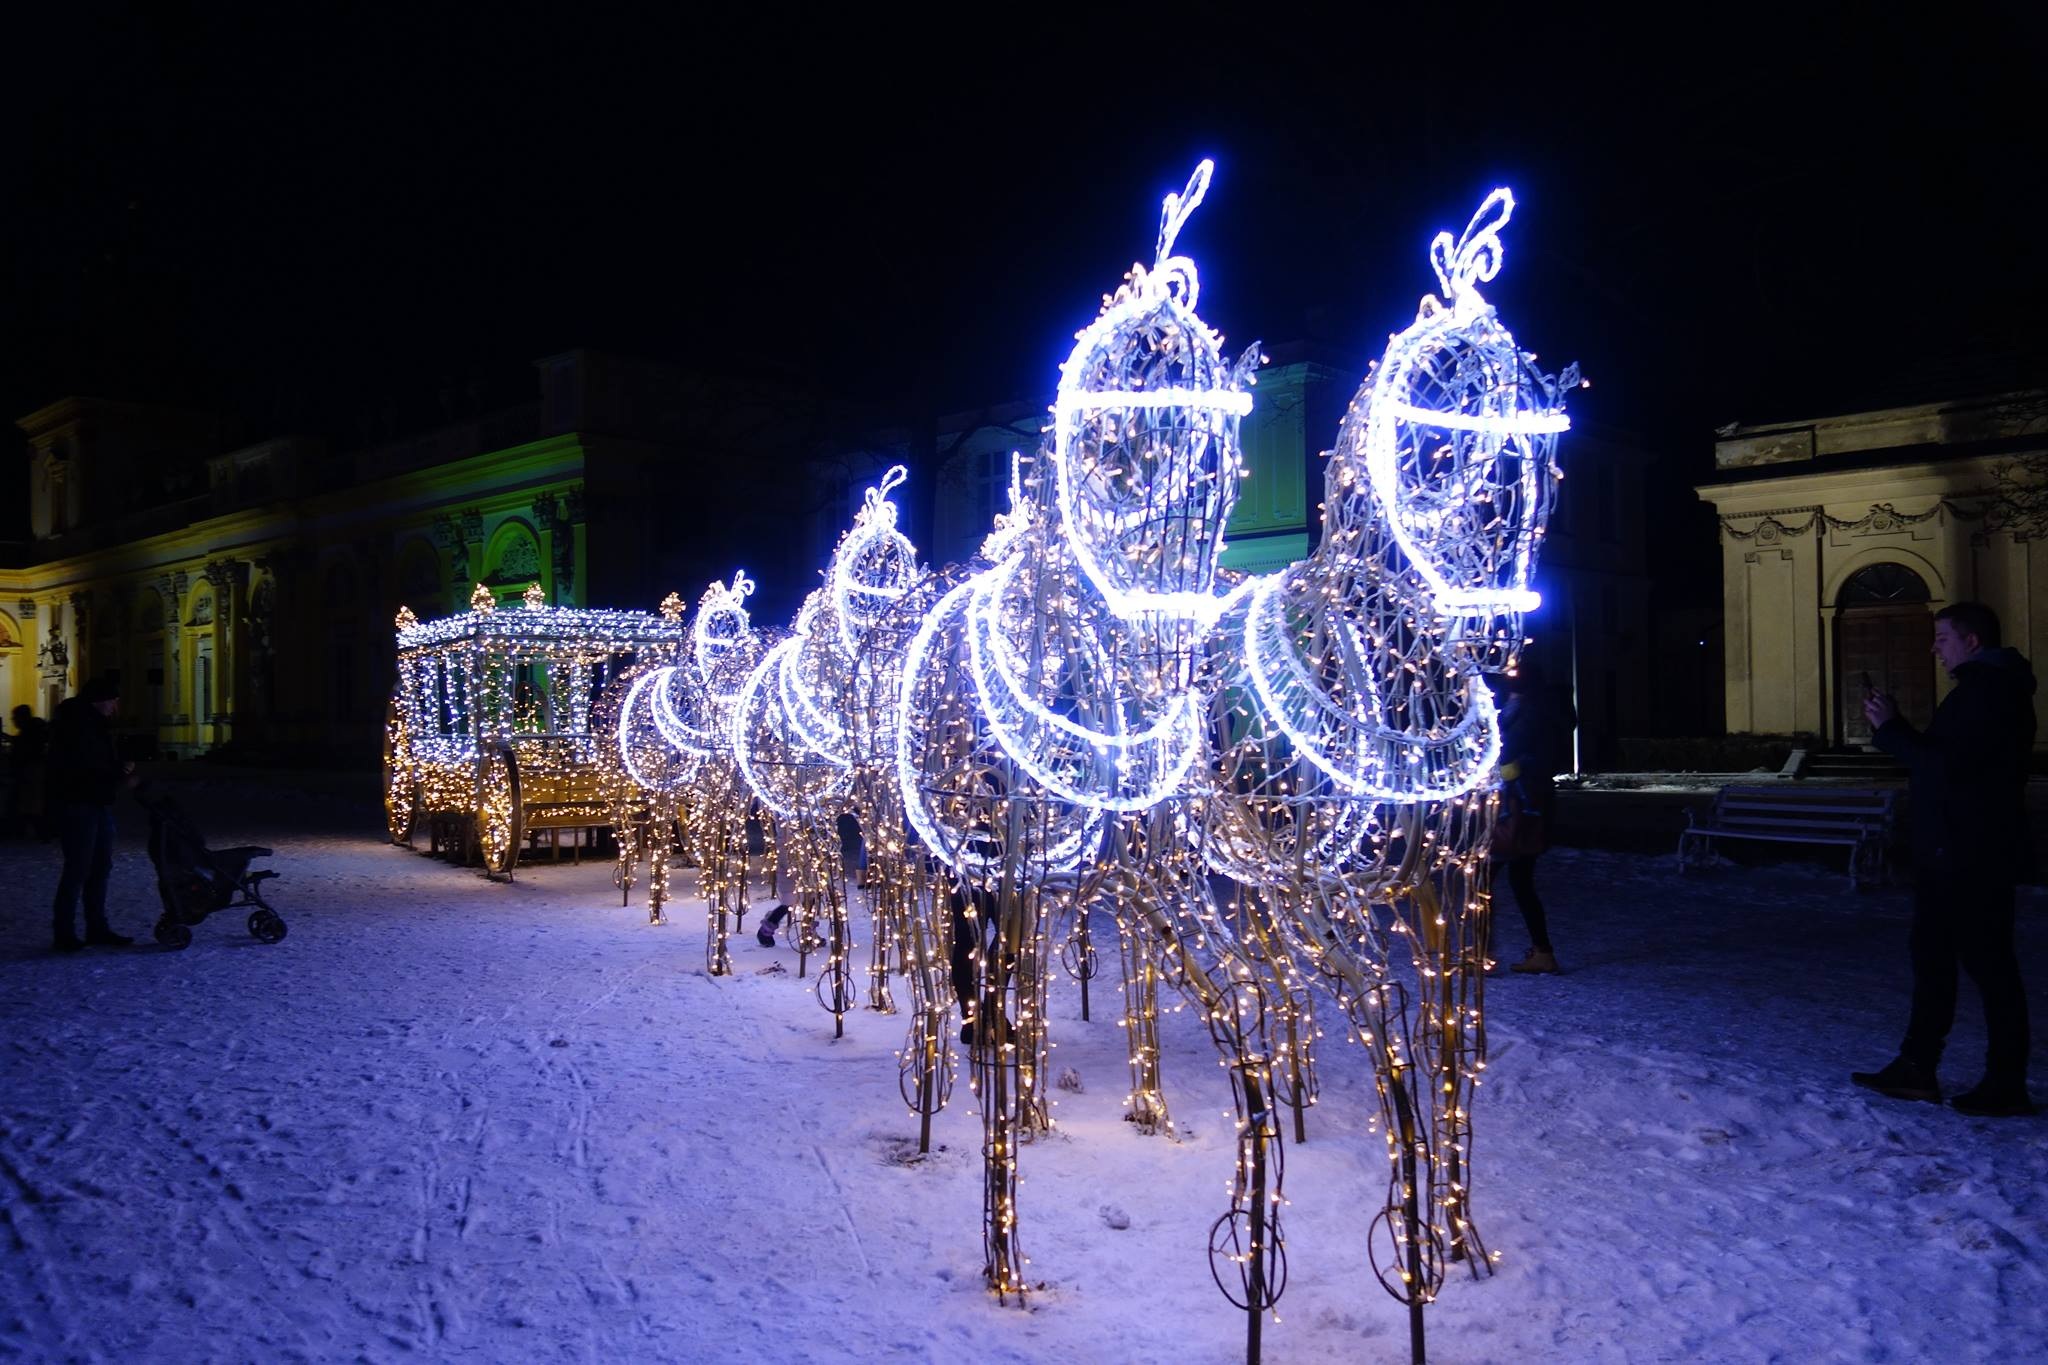
tree, snow, winter, light, night, monument, ice, holiday, blue, garden, tourism, christmas, lighting, christmas tree, christmas decoration, poland, warsaw, freezing, christmas lights, the palace, the palace and park